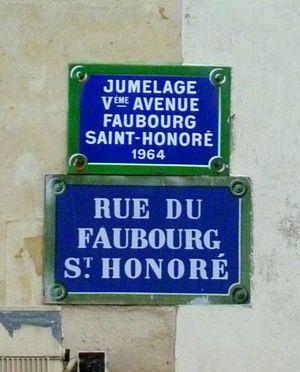
Le jumelage est l'action d'associer deux choses identiques ou complémentaires ; le terme est aujourd'hui largement attaché à l'association de deux villes ou d'établissements scolaires.
La rue du Faubourg-Saint-Honoré est une voie du 8ᵉ arrondissement de Paris qui le traverse d'est en ouest, au travers des quartiers de la Madeleine et du Faubourg-du-Roule.